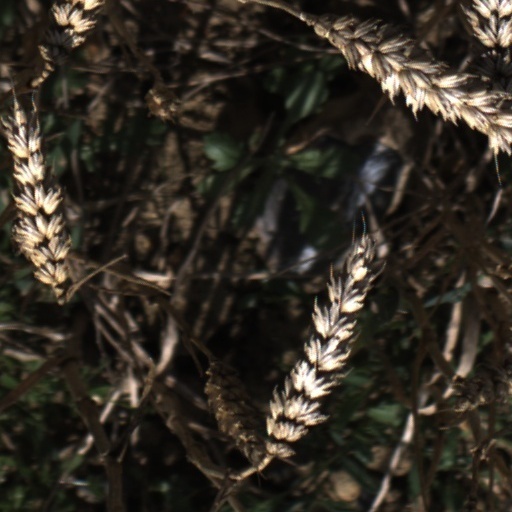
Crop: wheat